1991 Yugoslav campaign in Croatia

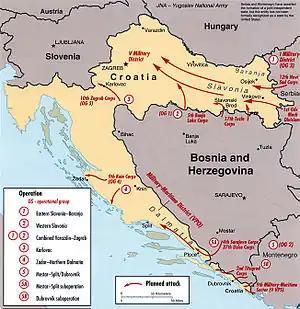
Map showing the JNA plan for its 1991 campaign in Croatia

The JNA intervened directly against Croatia in early July in Baranja, north of the city of Osijek. On 1 August, they drove Croatian forces out of Erdut, Aljmaš and Dalj, and out of Baranja around 22 August. During the summer of 1991, the Croatian Serb military consolidated in the territory under its control. In Banovina, Glina was captured from the ZNG on 26 July. That same day, two Croatian police stations near Hrvatska Kostajnica were captured, isolating the town. The attacks, codenamed Operation Stinger, were carried out by the 7th Banija Division, spearheaded by the Knin special police led by Dragan Vasiljković. In the aftermath of capture of the Kozibrod police station, Serb forces committed the first mass killing, involving the deaths of ten captured policemen and seventeen civilians.